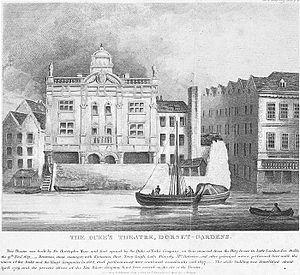
L'United Company était une compagnie théâtrale londonienne, formée par la fusion en 1682 de la Troupe du roi et de la Troupe du duc.
La littérature de la Restauration anglaise est la littérature britannique produite de 1660 à 1689 en Angleterre, en Écosse, au Pays de Galles et en Irlande. L'expression fait référence à un ensemble d'œuvres au style relativement homogène, écrites dans le contexte de la Restauration anglaise et de l'avènement de Charles II d'Angleterre, à la suite de la disparition d'Oliver Cromwell.
Le Théâtre de Dorset Garden de Londres, construit en 1671, était connu les premières années sous le nom du Théâtre du duc d'York, ou simplement comme le Théâtre du duc. En 1685, le roi Charles II mourut et son frère, le duc d'York, fut couronné sous le nom de Jacques II. Le théâtre fut appelé alors le Théâtre de la reine, en référence à la seconde femme de Jacques, Marie de Modène. Ce nom demeura quand Guillaume III et Marie II montèrent sur le trône en 1689.
La Duke's Company, la « Troupe du duc », était l'une des deux compagnies ayant obtenu du roi Charles II le droit de monter des représentations théâtrales à Londres au début de la Restauration anglaise, après la fermeture des théâtres imposée pendant dix-huit ans par le régime puritain. L'autre compagnie était la King's Company.